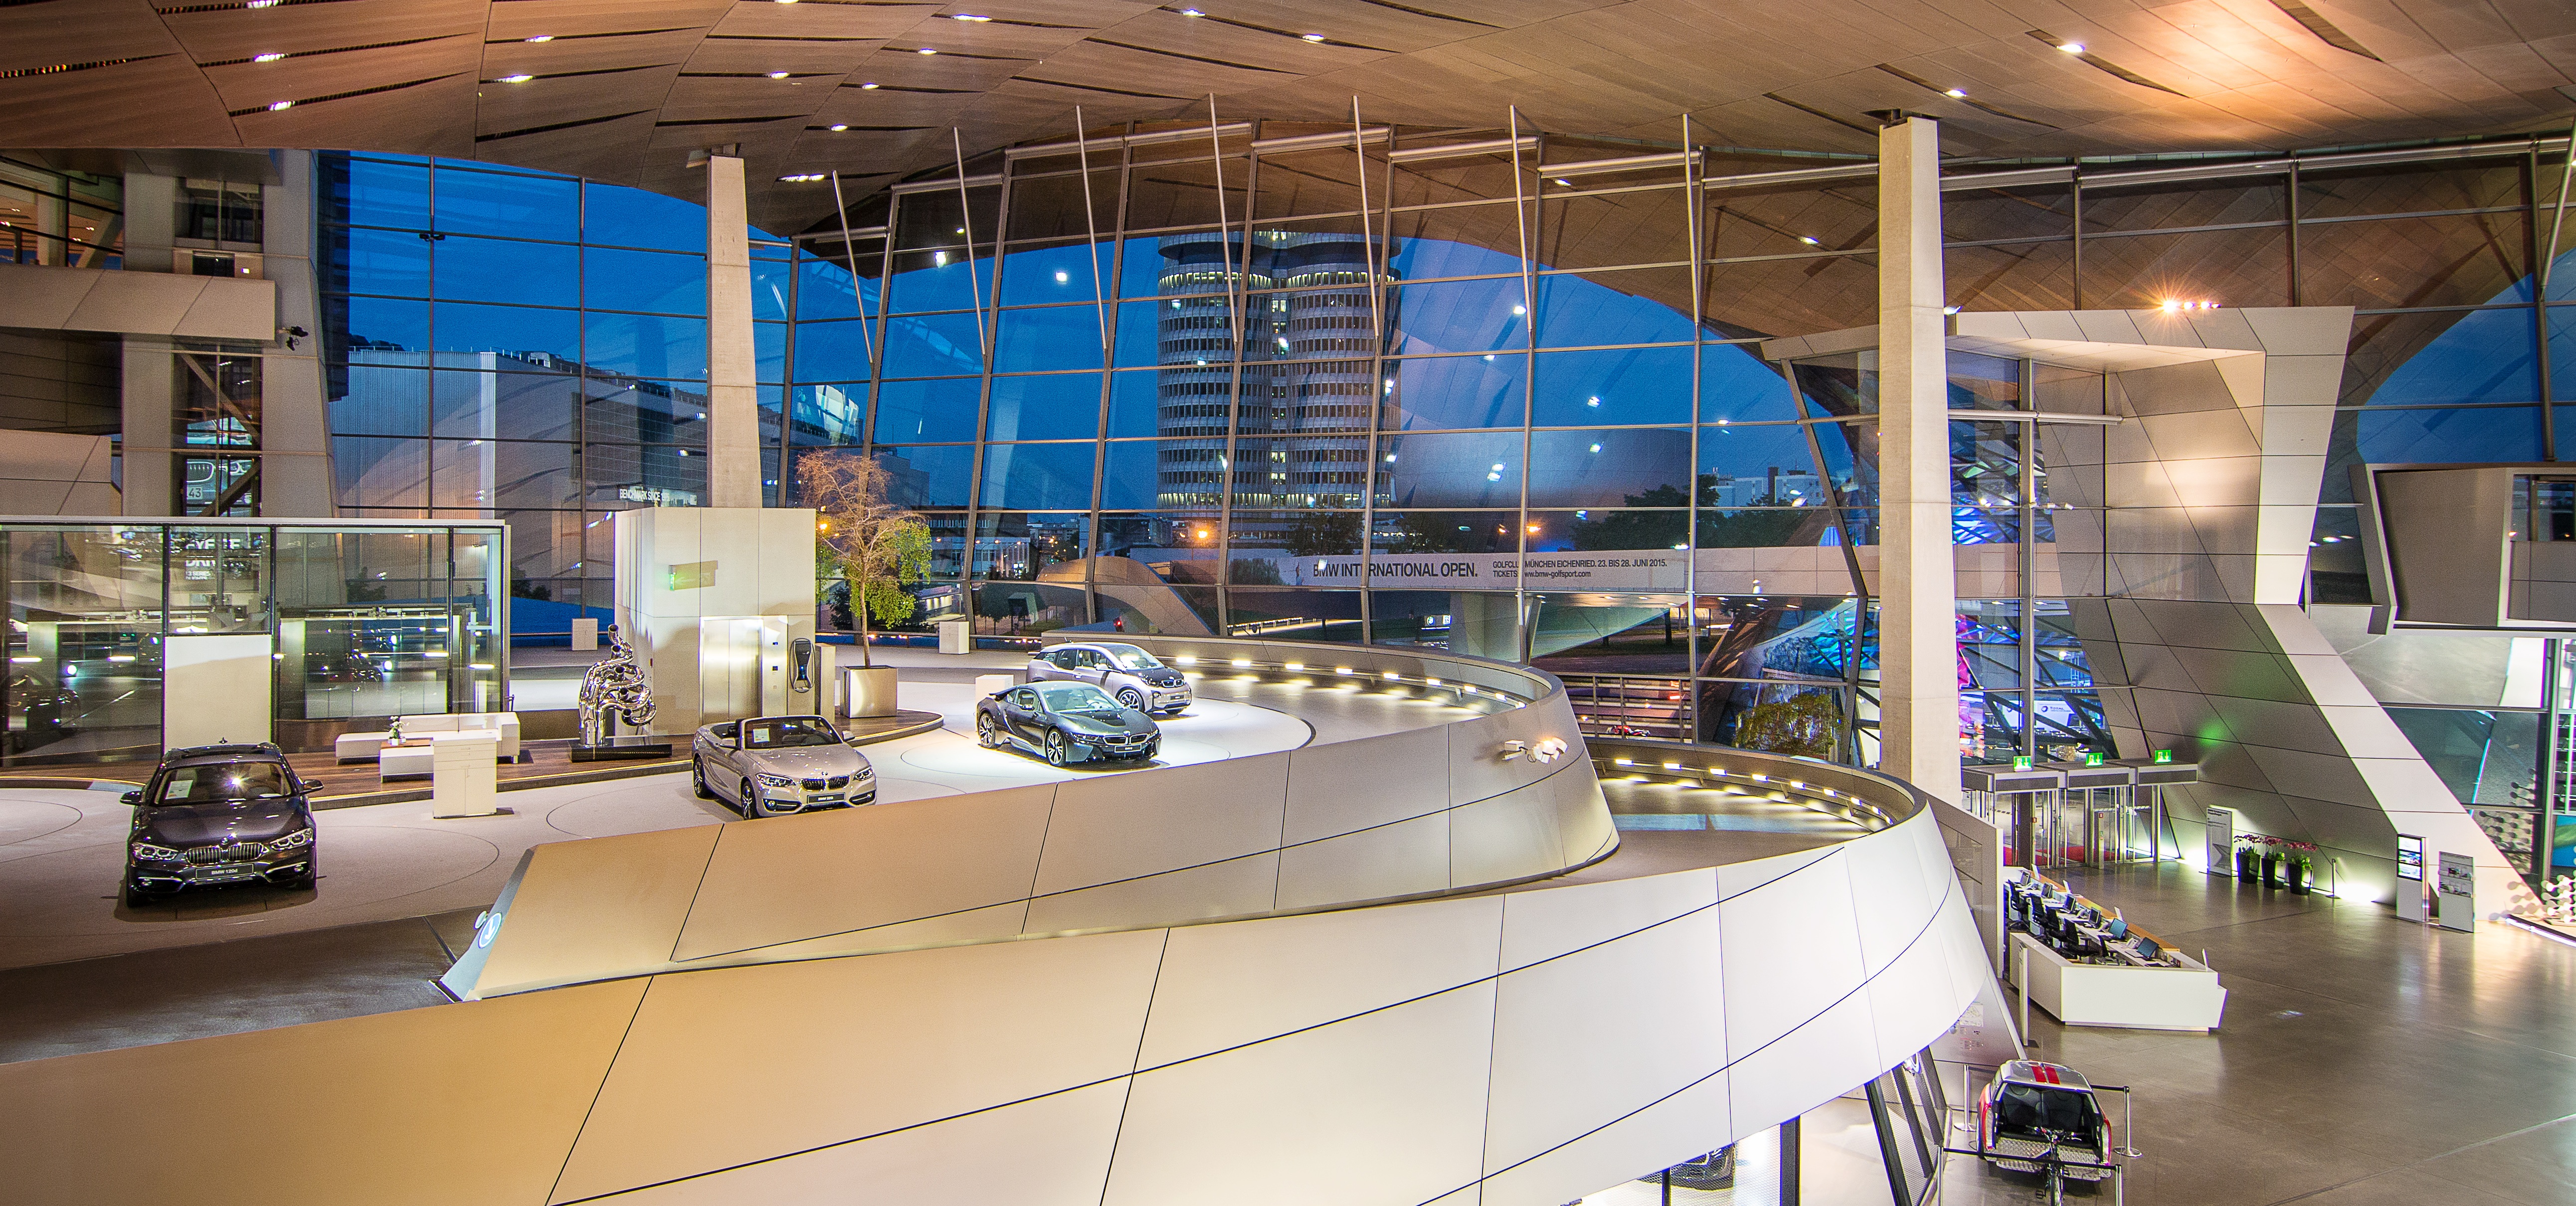
architecture, building, interior design, airport terminal, design, autos, bmw, headquarters, munich, night photograph, blue hour, convention center, shopping mall, bmw welt, bmw world, bmw hochhaus